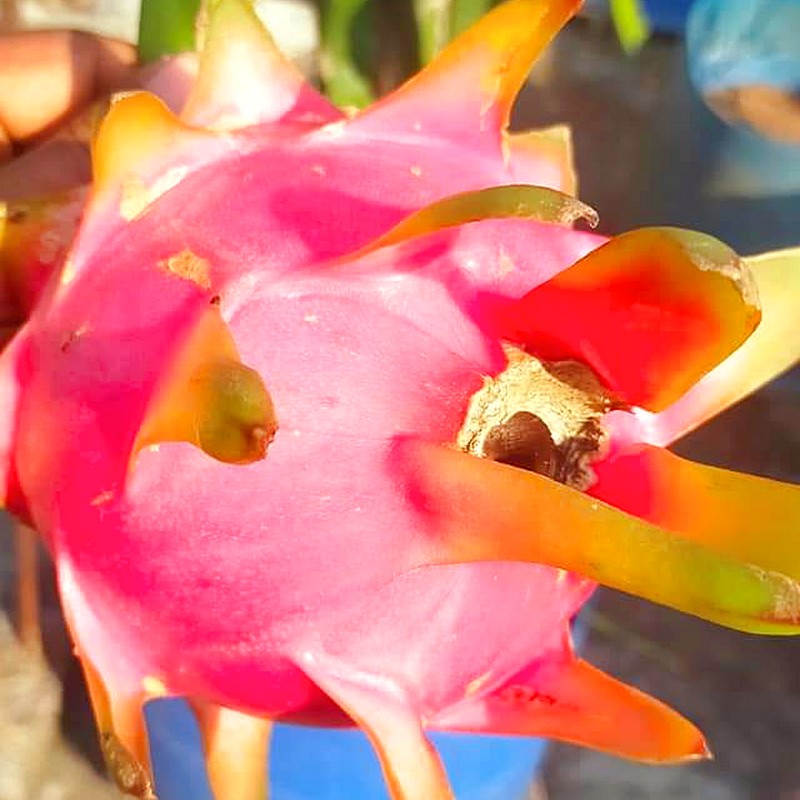
Label: Mature Dragon Fruit